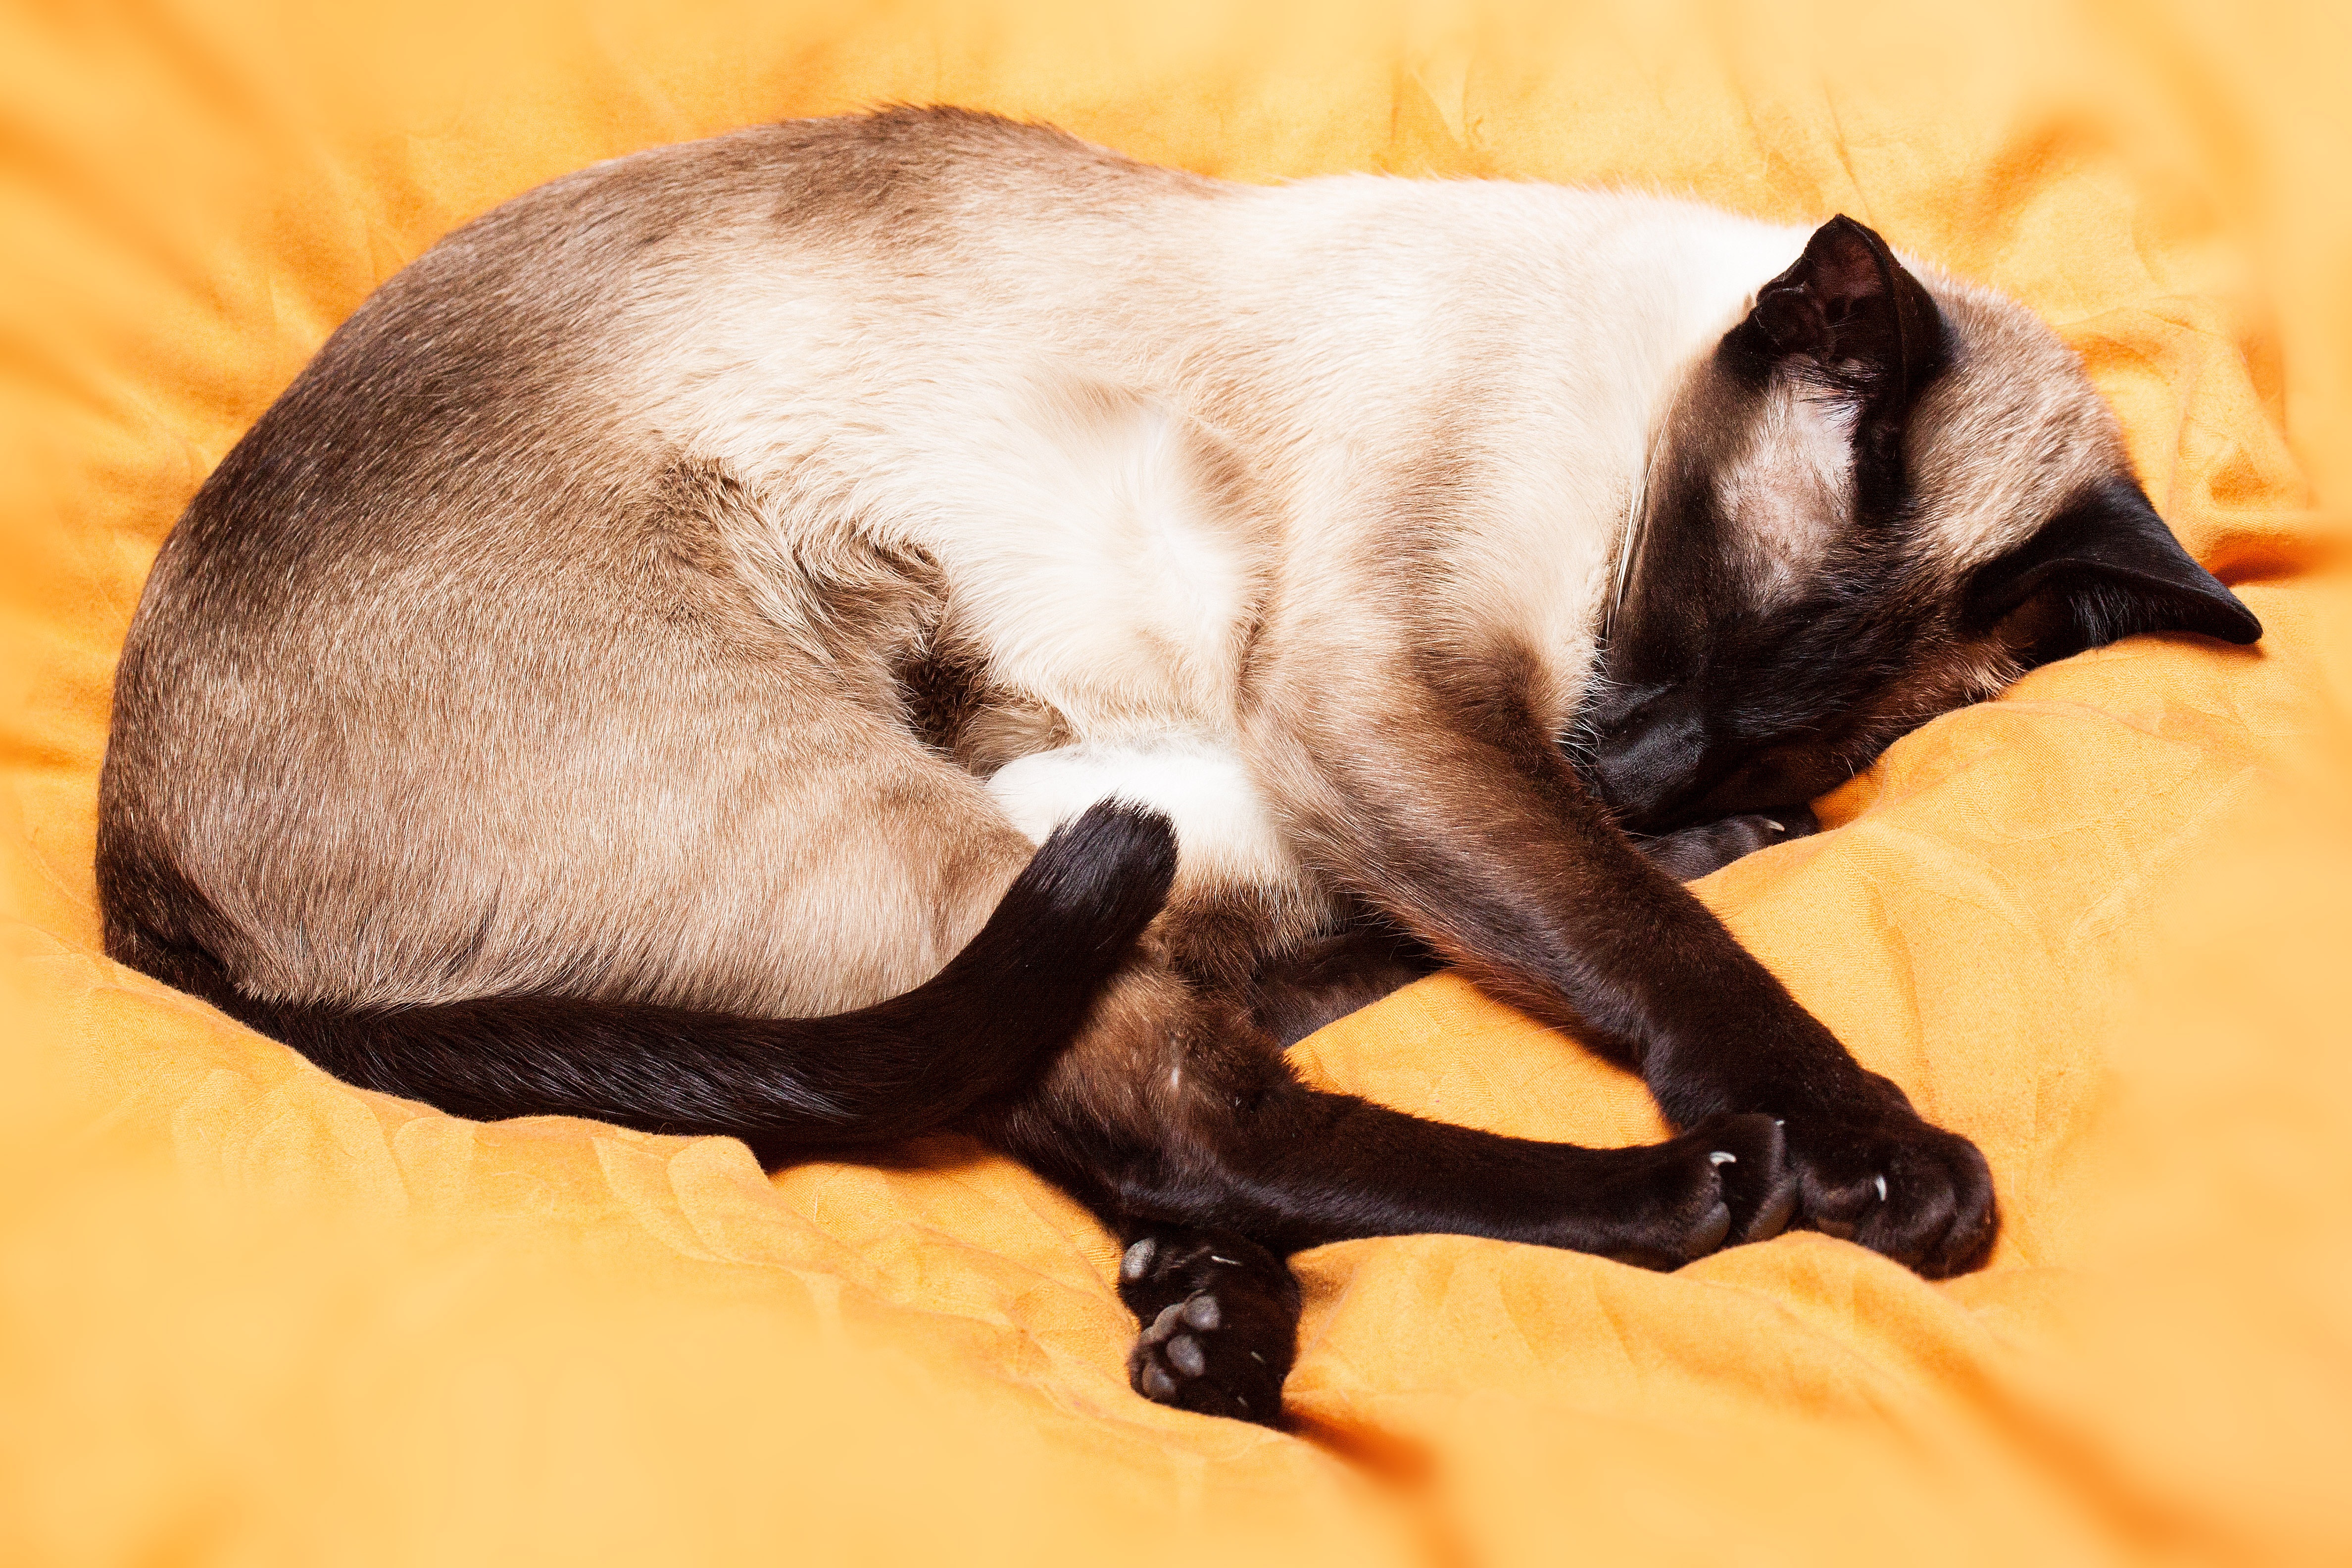
nature, animal, pet, fur, fluffy, relax, cat, sleeping, mammal, cozy, rest, black, security, close up, nose, whiskers, sleep, snout, bed, adidas, mammals, vertebrate, soft, tired, cuddly, animal world, domestic cat, relaxed, siamese, siamese cat, breed cat, dormant, lazing around, small to medium sized cats, cat like mammal, thai siam